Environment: real
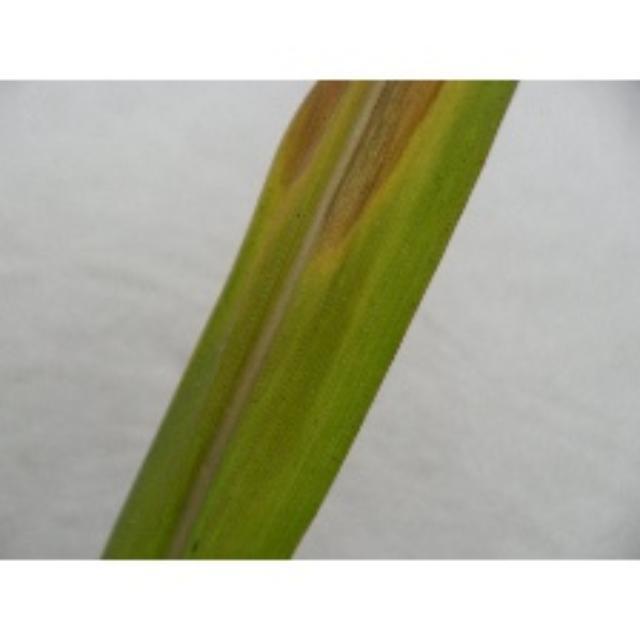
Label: phosphorus_deficiency